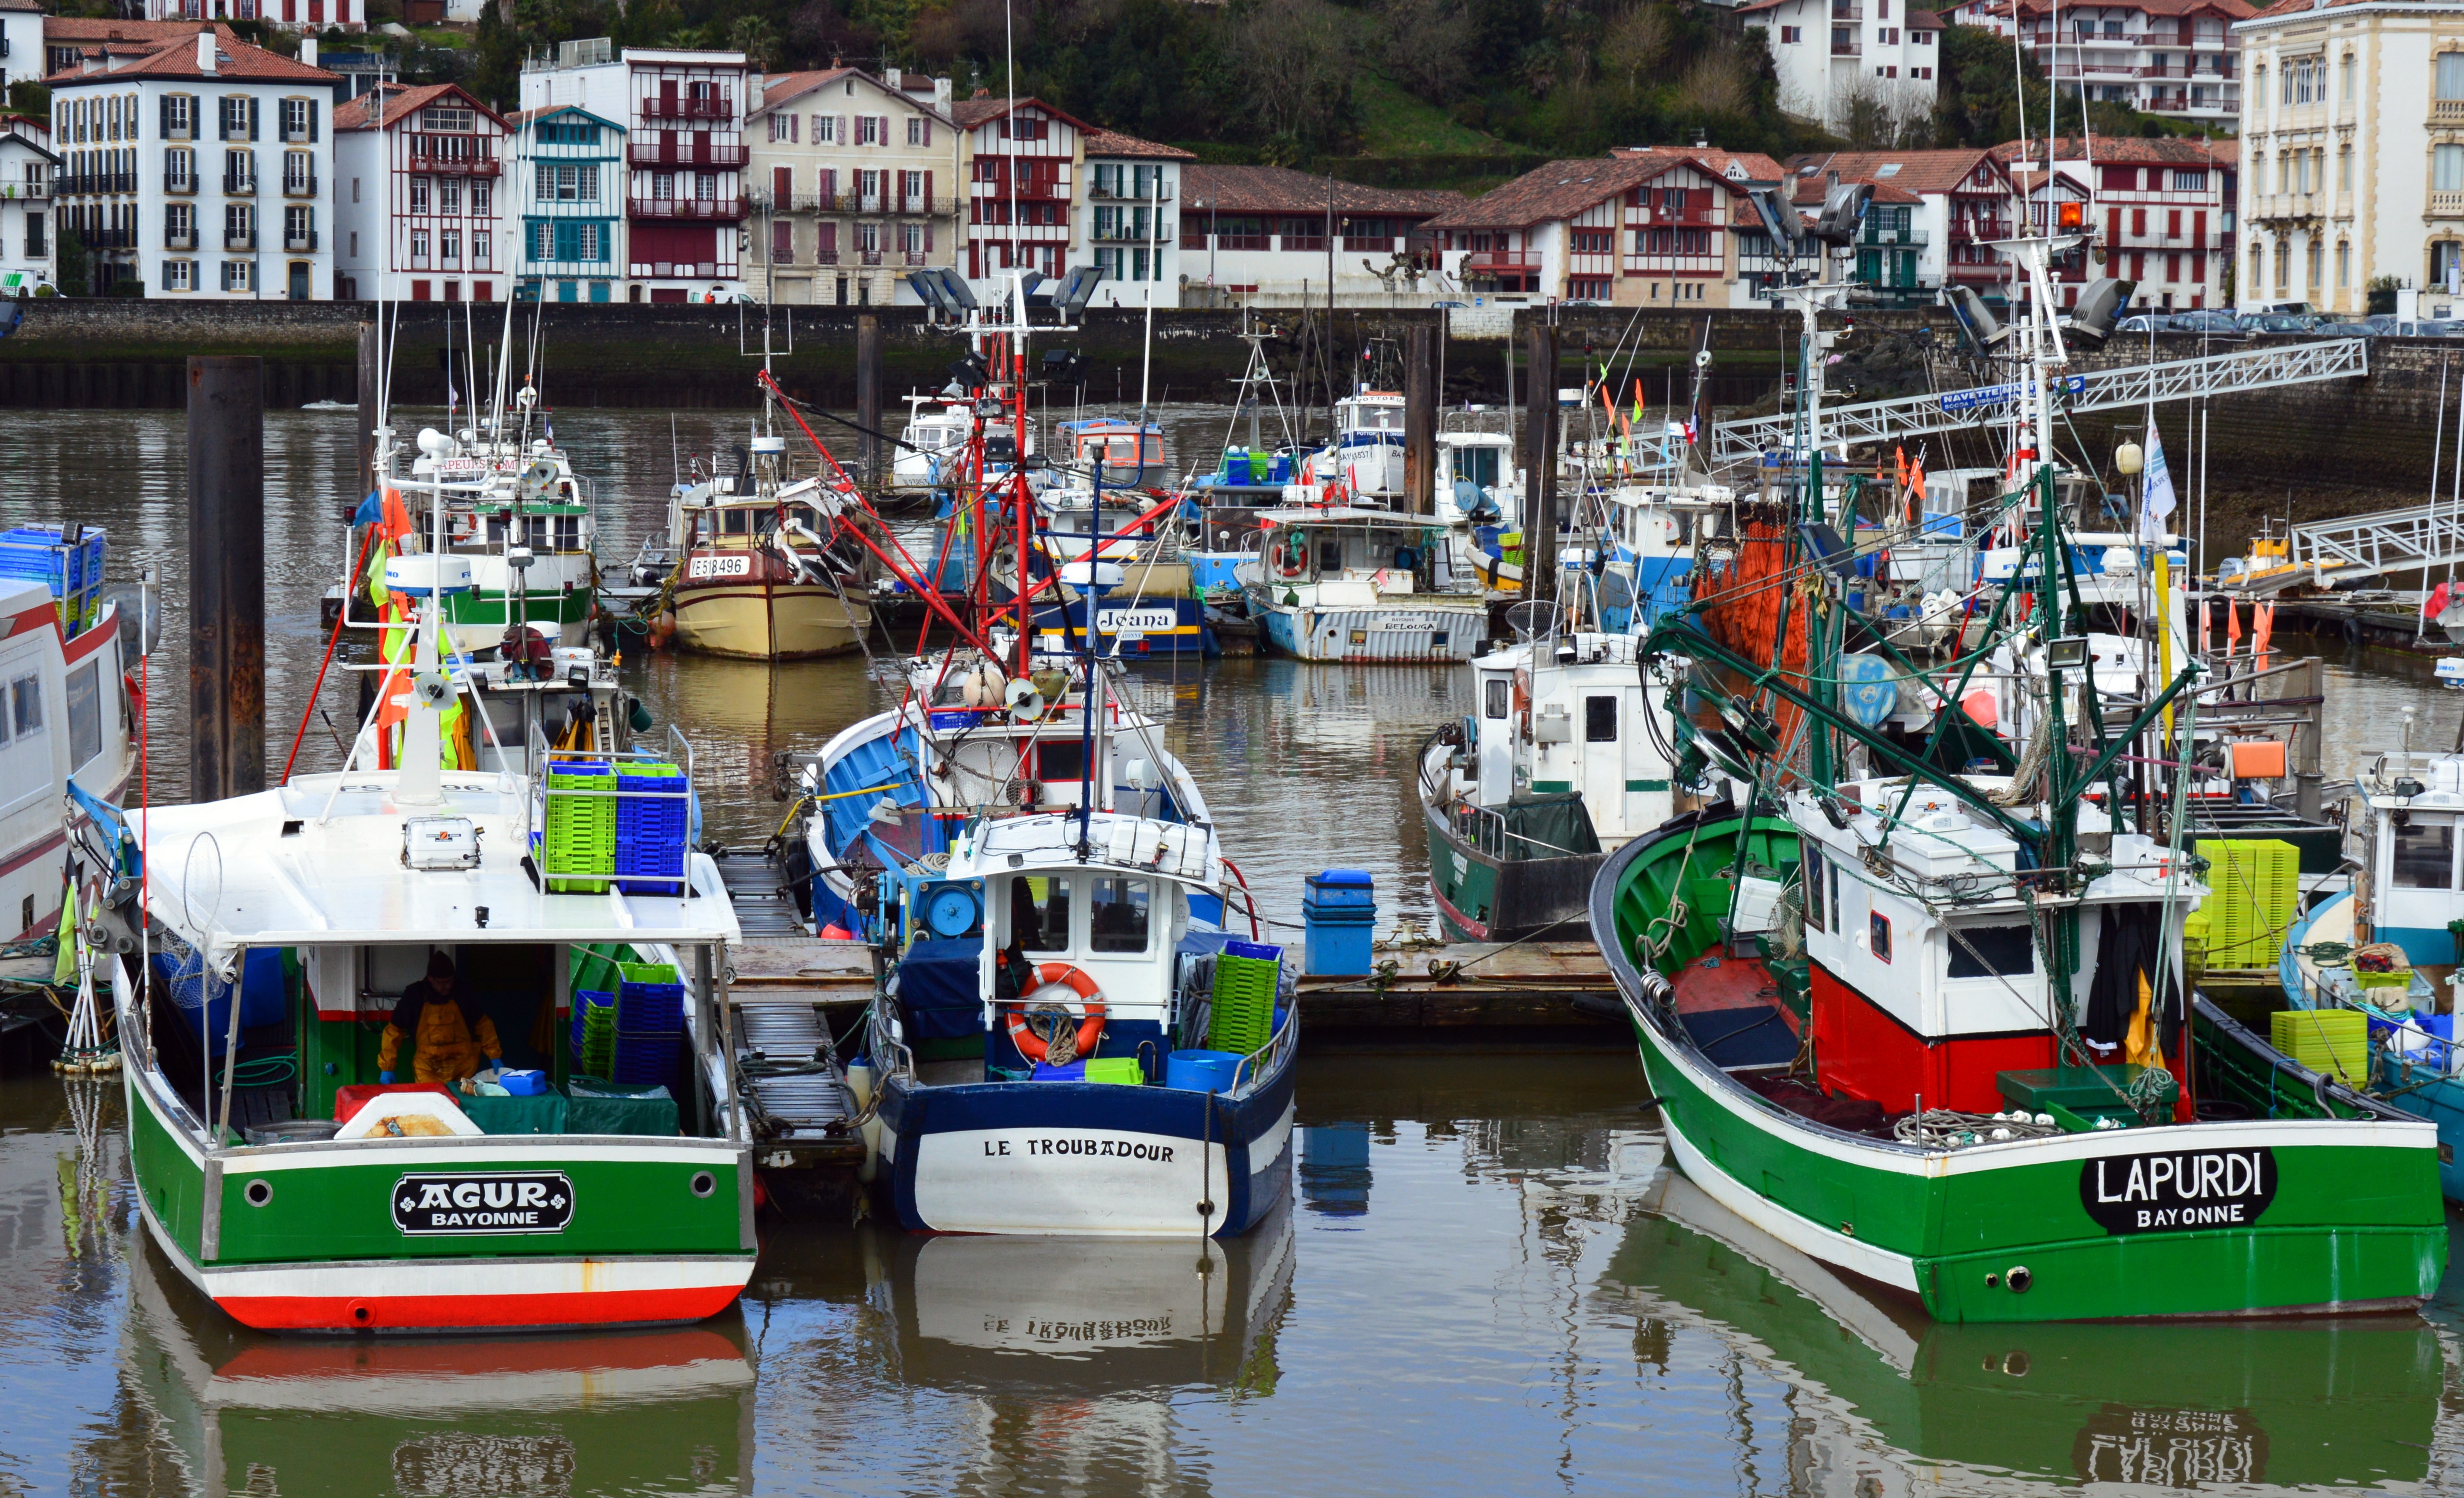
boat, canal, vehicle, fisherman, waterway, fishing port, basque country, fishing boats, fisherman boat, st jean de luz, traffic congestion